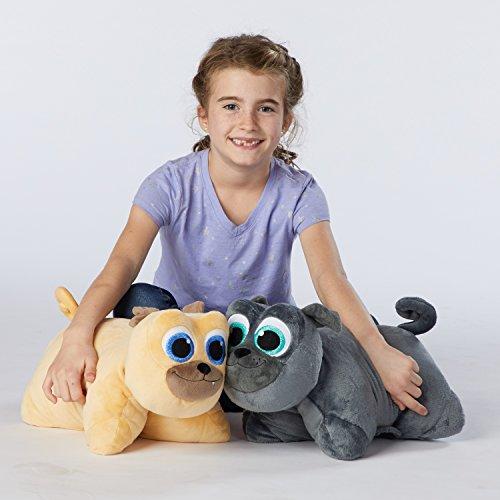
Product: Pillow Pets Disney, Rolly, 16" Stuffed Animal Plush Pillow Pet
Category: Toys & Games | Stuffed Animals & Plush Toys | Plush Pillows
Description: Bark and chase and chew: fans of puppy dog pals will love this rolly pillow pet Go on adventures around the world with your favorite puppy Pug and save the day In pillow pet form, rolly is the perfect cuddly, soft travel companion for boys and girls.
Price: $23.99
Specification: ProductDimensions:7x7x14inches|ItemWeight:10.4ounces|ShippingWeight:10.4ounces(Viewshippingratesandpolicies)|DomesticShipping:ItemcanbeshippedwithinU.S.|InternationalShipping:ThisitemcanbeshippedtoselectcountriesoutsideoftheU.S.LearnMore|ASIN:B0799Q7GHZ|Itemmodelnumber:01201408H|Manufacturerrecommendedage:0monthsandup